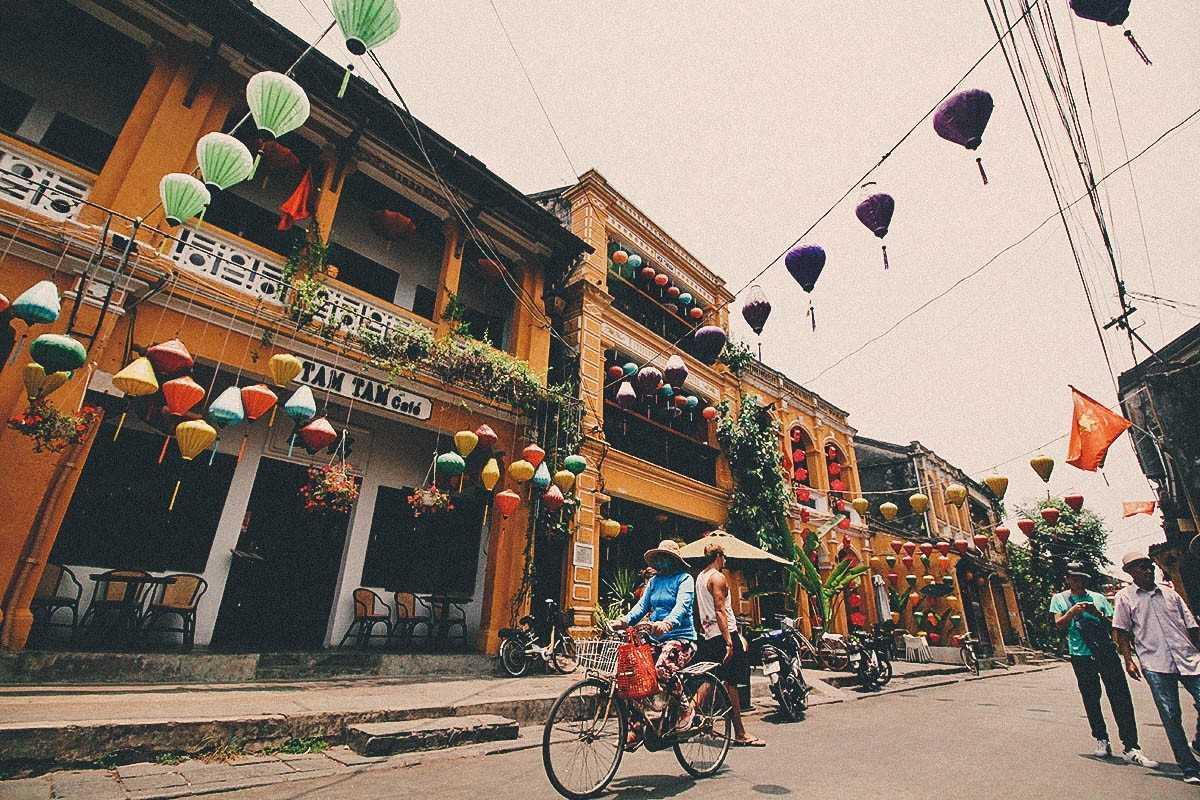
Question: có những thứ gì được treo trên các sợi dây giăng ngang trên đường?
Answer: những chiếc đèn lồng